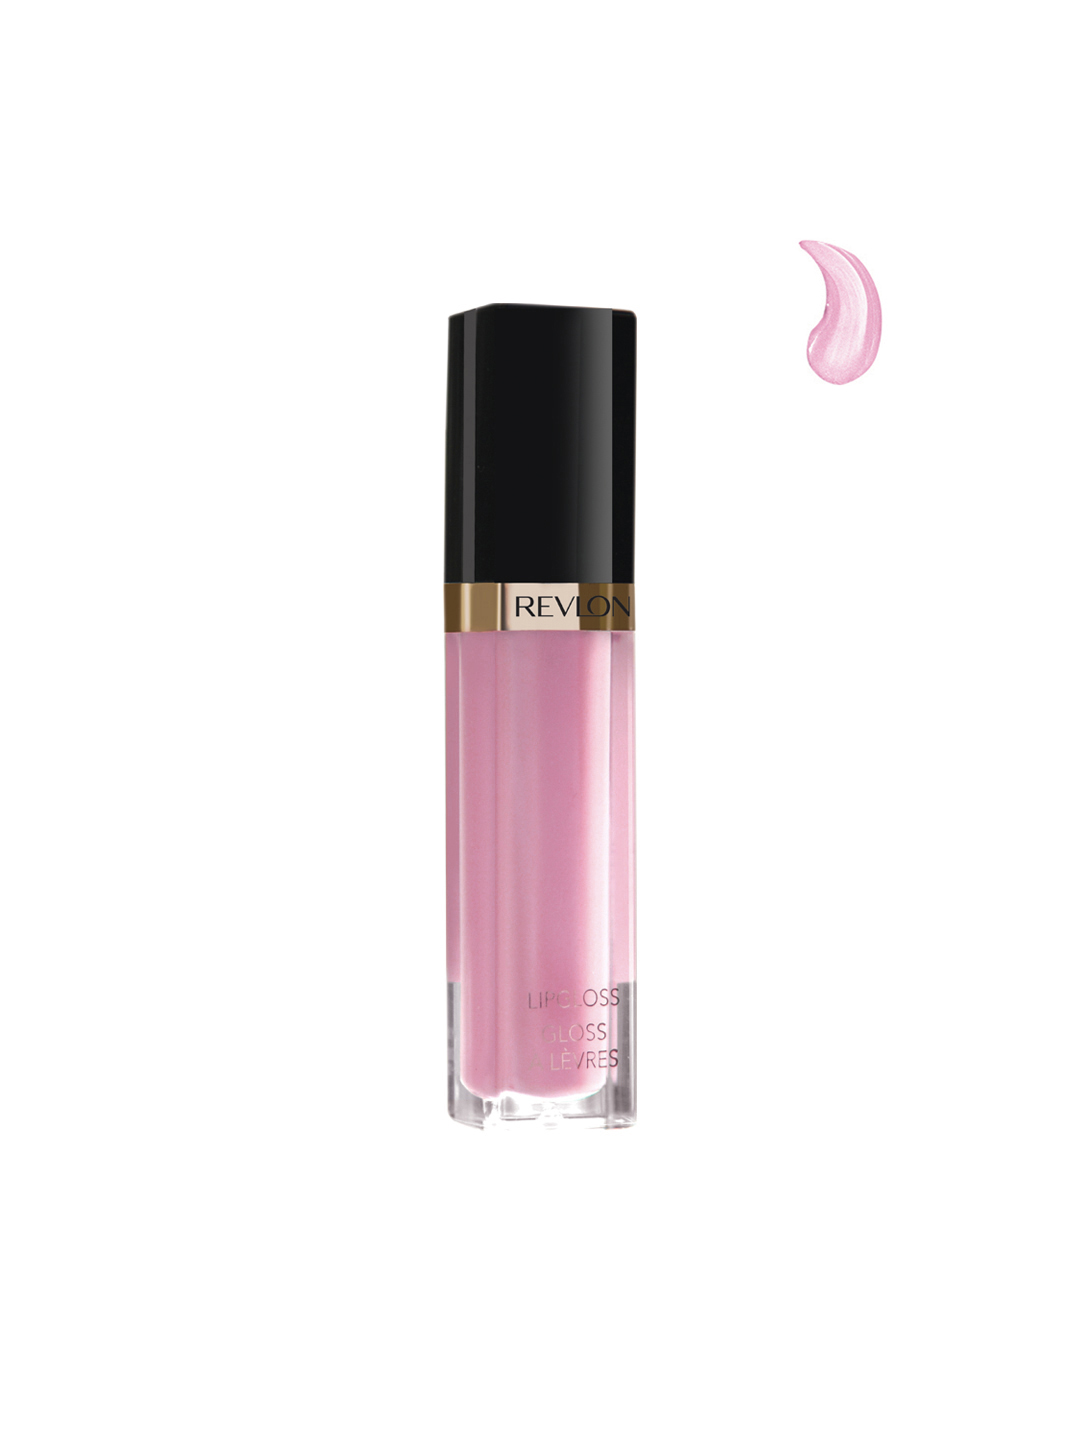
Revlon Wild About Violet Super Lustrous Lip Gloss 57
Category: Personal Care / Lips / Lip Gloss
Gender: Women
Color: Pink
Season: Spring 2017
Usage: Casual